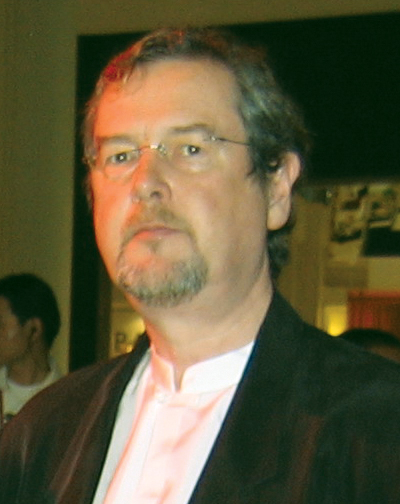
ริชาร์ด ฮาร์วีย์

| name = ริชาร์ด ฮาร์วีย์
| image = Richard Harvey 20070116.jpg
| caption = ฮาร์วีย์ในงานรอบปฐมทัศน์ "ตำนานสมเด็จพระนเรศวรมหาราช ภาค ๑ องค์ประกันหงสา" ที่เซ็นทรัลเวิลด์ เมื่อปี พ.ศ. 2550
| birth_name = ริชาร์ด อัลเลน ฮาร์วีย์
| birth_place = เอนฟีลด์ มิดเดิลเซกซ์ อังกฤษ
| instrument = หลากหลาย
| occupation = นักดนตรี, นักแต่งเพลง
| years_active = ทศวรรษ 1970–ปัจจุบัน
ริชาร์ด อัลเลน ฮาร์วีย์ (; เกิด 25 กันยายน 1953) เป็นนักแต่งเพลงและนักดนตรีชาวอังกฤษ เดิมทีฮาร์วีย์มาจากวง Gryphon ซึ่งเป็นวงโปรเกรสซีฟร็อก ปัจจุบันเขาเป็นที่รู้จักจากผลงานเพลงประกอบภาพยนตร์และซีรีส์ทางโทรทัศน์ เขายังเป็นที่รู้จักจากกีตาร์คอนแชร์โต "Concerto Antico" ซึ่งแต่งขึ้นสำหรับจอห์น วิลเลียมส์ มือกีตาร์ (คนละคนกับจอห์น วิลเลียมส์ ซึ่งเป็นวาทยกร) และลอนดอนซิมโฟนีออร์เคสตรา
ในเดือนเมษายน 2012 ผู้ฟังวิทยุในสหราชอาณาจักรลงคะแนนออกเสียงให้เพลง Concerto Antico ของริชาร์ด ฮาร์วีย์ เข้าสู่ Classic FM Hall of Fame เป็นครั้งแรก
== ชีวิตในวัยเด็กและอาชีพ ==
ฮาร์วีย์เกิดในเอนฟีนด์ ลอนดอน ฮาร์วีย์เริ่มสนใจดนตรี โดยเรียนรู้เรื่องการบันทึกเสียงเมื่ออายุได้ 4 ขวบ โดยเริ่มเล่นเพอร์คัชชันก่อน และเปลี่ยนมาเล่นแคลริเน็ตในวง British Youth Symphony Orchestra ในเวลาต่อมา เมื่อเขาสำเร็จการศึกษาจากราชวิทยาลัยดุริยางคศิลป์ ในลอนดอนในปี 1972 เขาสามารถเข้าร่วมวงลอนดอนฟิลฮาร์โมนิกออร์เคสตราได้ แต่เขากลับเลือกที่จะทำงานกับ Musica Reservata ซึ่งเป็นวงดนตรีในยุคแรก ๆ ต่อมาเขาได้พบกับไบรอัน กัลแลนด์ผู้สำเร็จการศึกษาจากราชวิทยาลัยดุริยางคศิลป์อีกคนและได้ร่วมกันก่อตั้งกริฟฟอน วงดนตรีแนวโปรเกรสซีฟร็อกและโฟล์ก
== ผลงาน ==
ฮาร์วีย์เป็นผู้แต่งเพลงประกอบภาพยนตร์ สุริโยไท, คืนบาป พรหมพิราม และภาพยนตร์ชุด ตำนานสมเด็จพระนเรศวรมหาราช
== อ้างอิง ==
หมวดหมู่:นักแต่งเพลงชาวอังกฤษ
หมวดหมู่:นักดนตรีชาวอังกฤษ
หมวดหมู่:บุคคลจากลอนดอนโบโรเอนฟีลด์